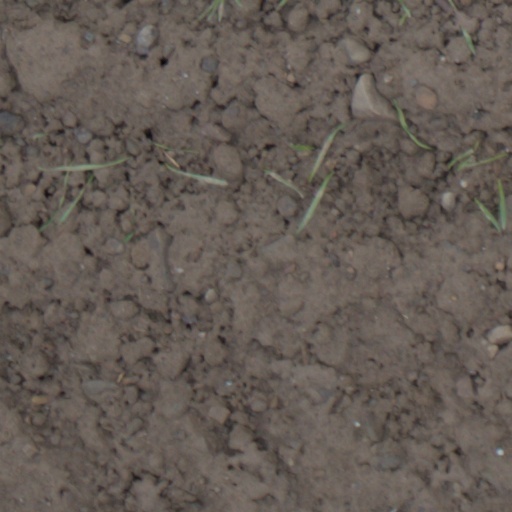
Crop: wheat